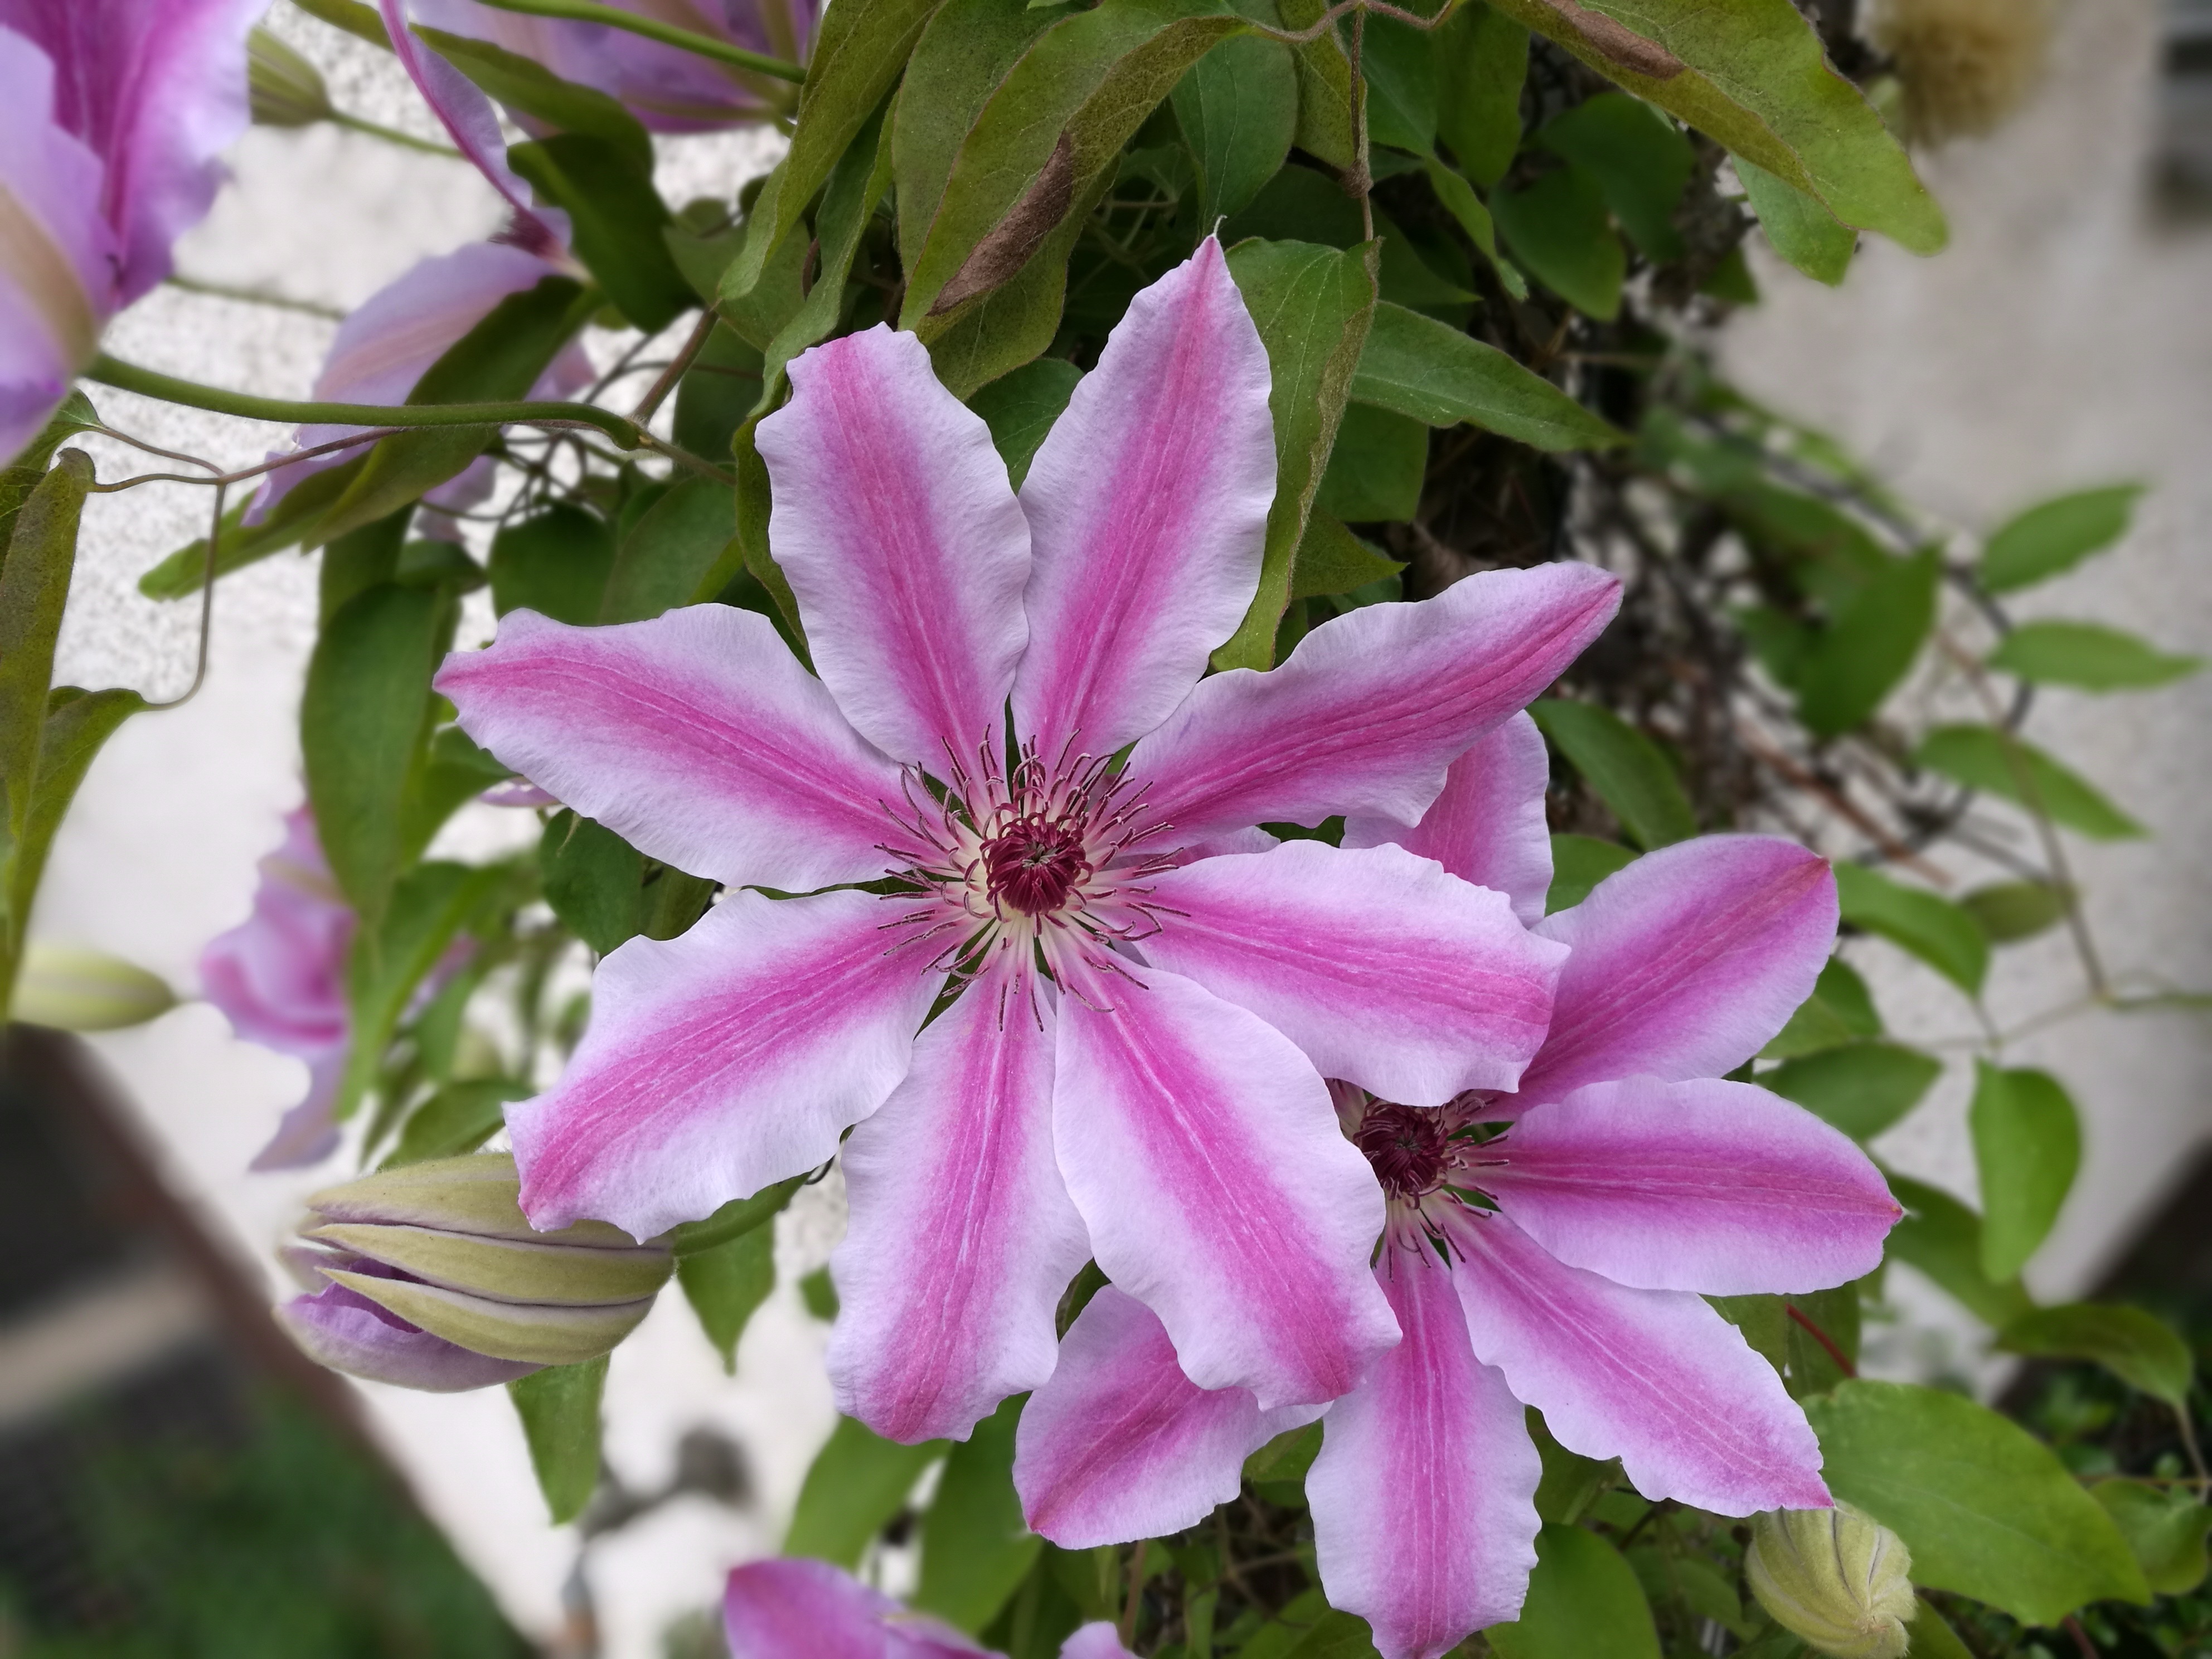
blossom, plant, flower, purple, petal, bloom, botany, close, flora, shrub, clematis, purple flower, filigree, flowering plant, land plant